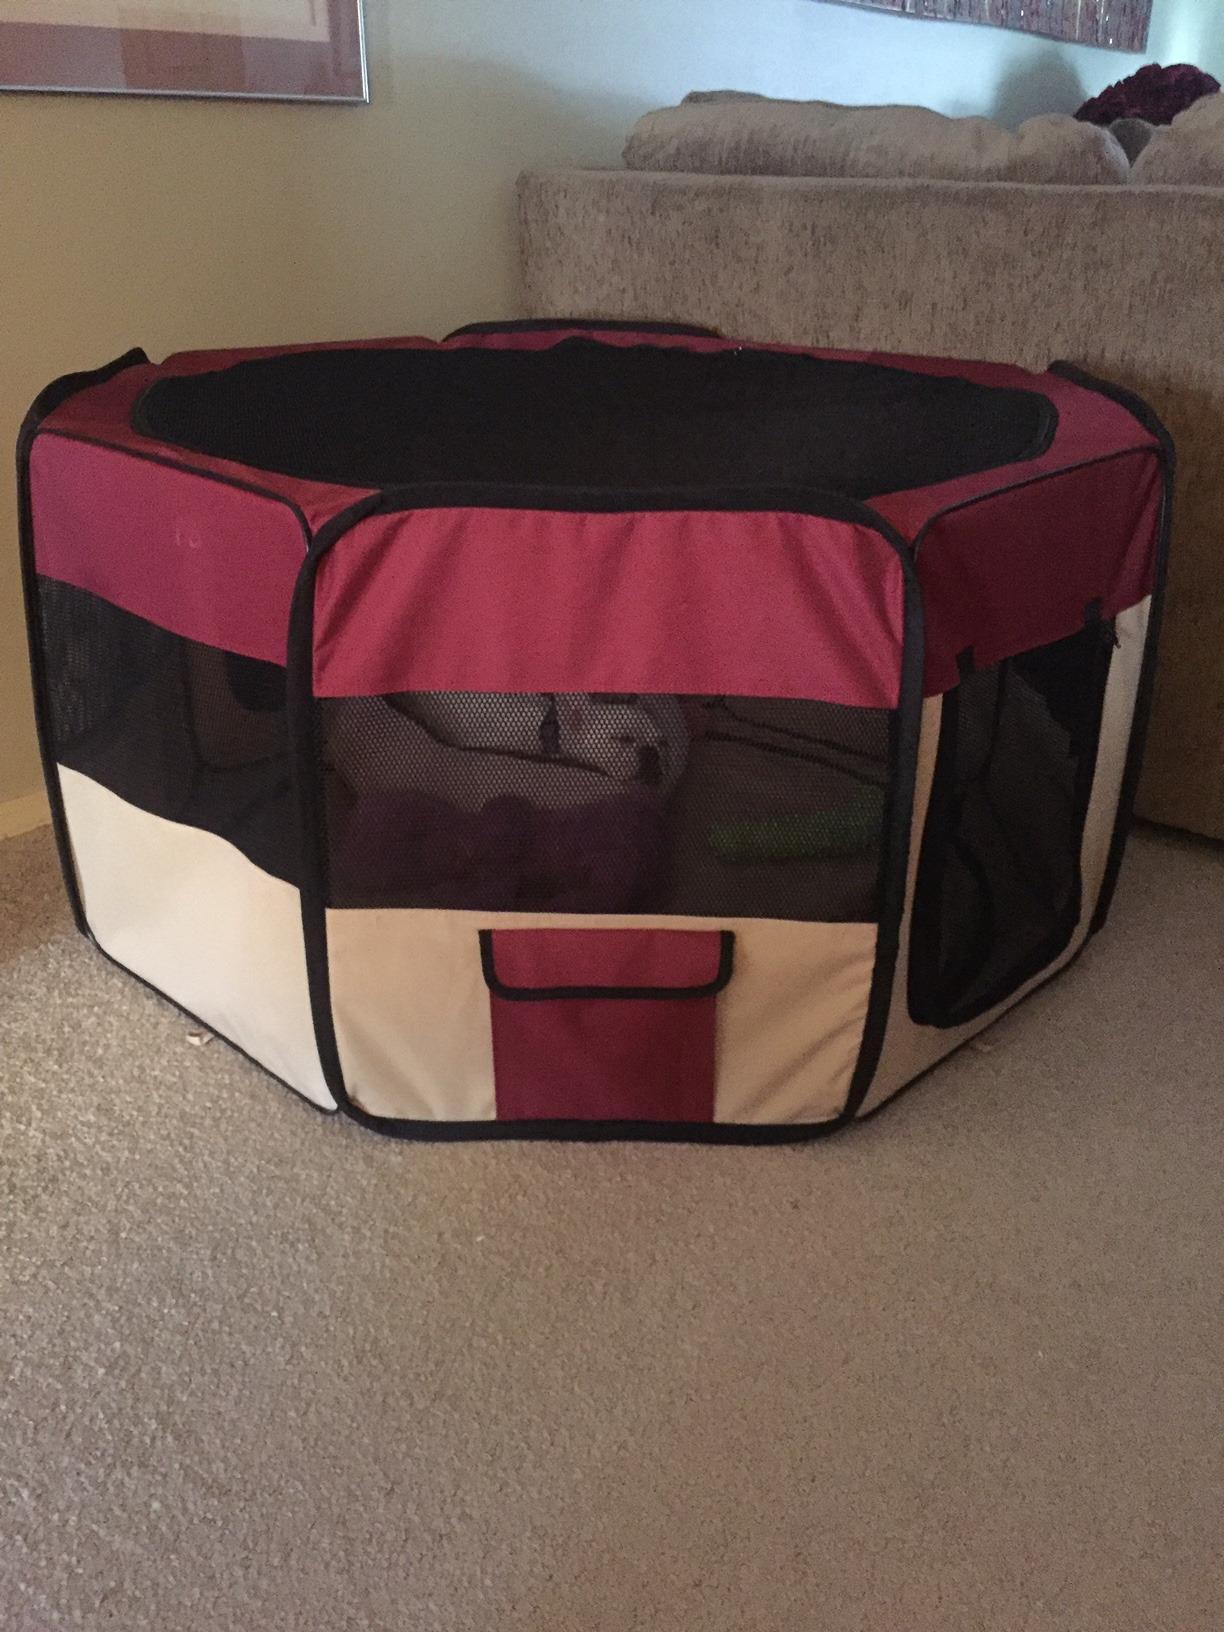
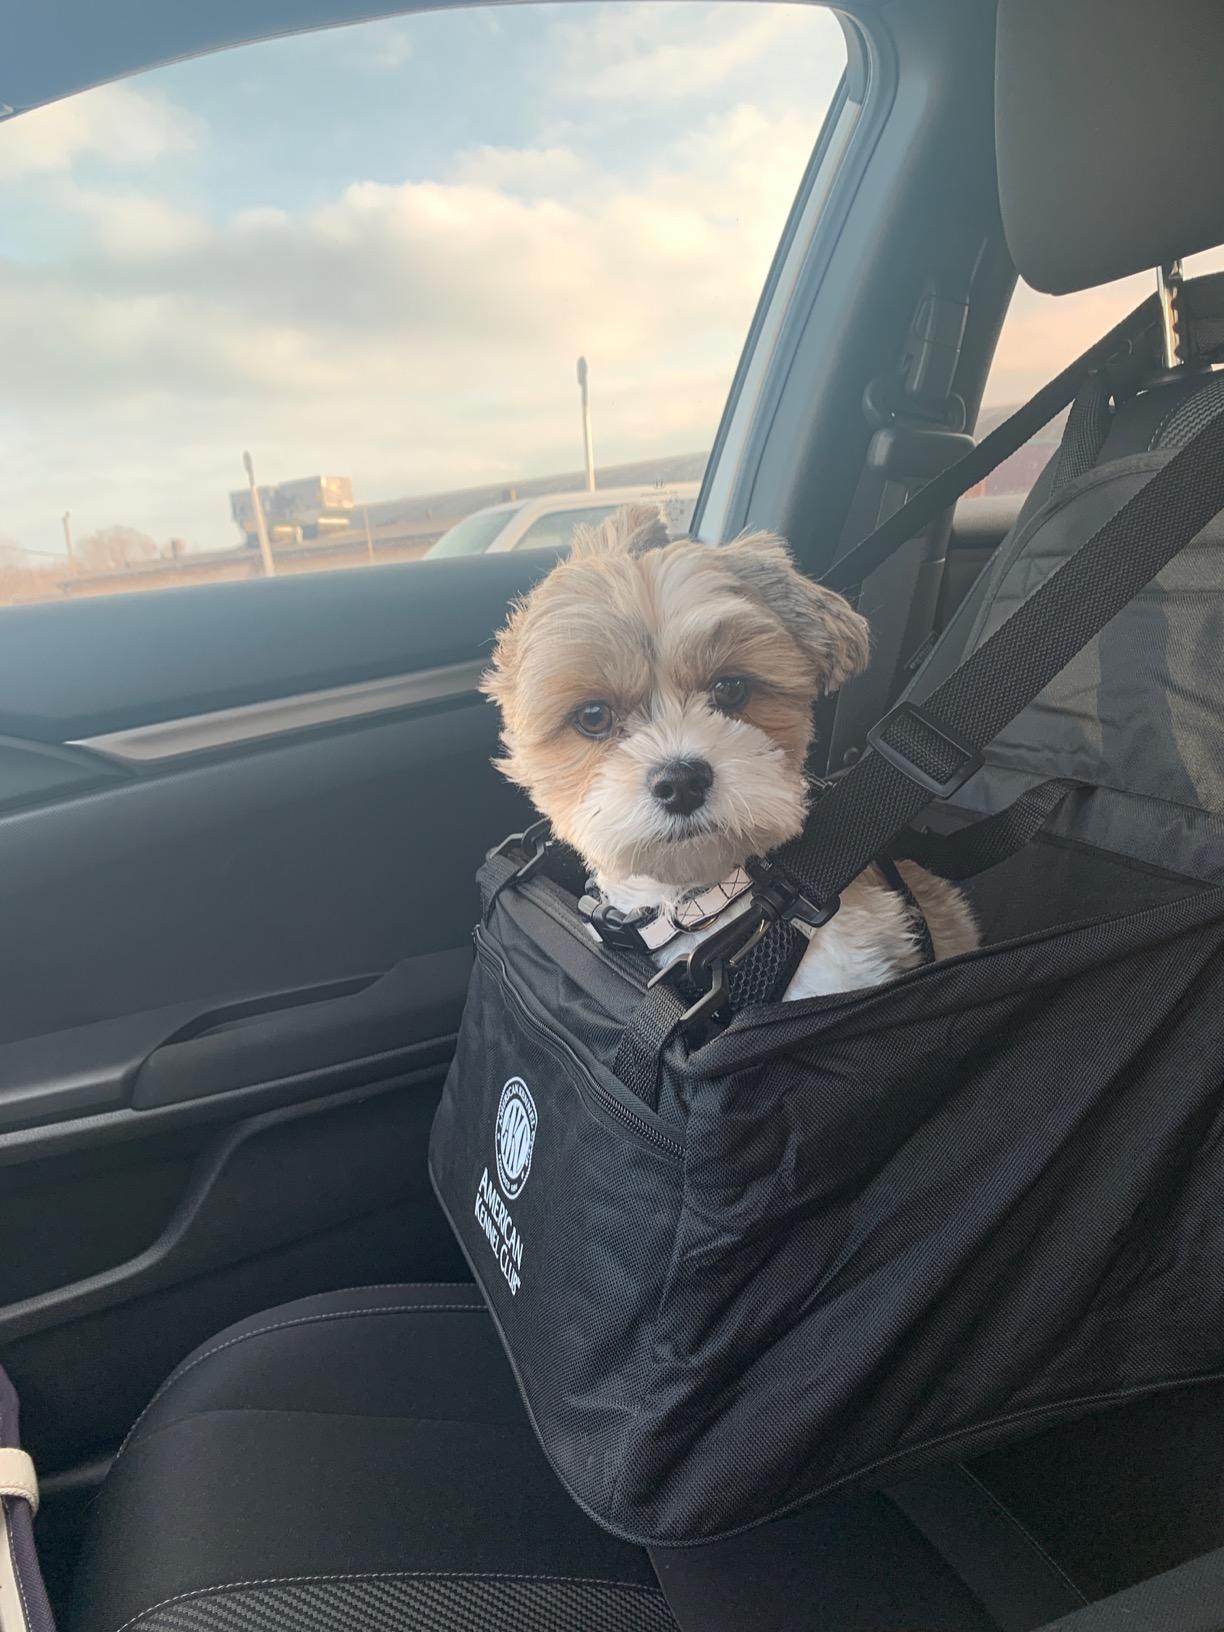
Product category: items_kennel
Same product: no